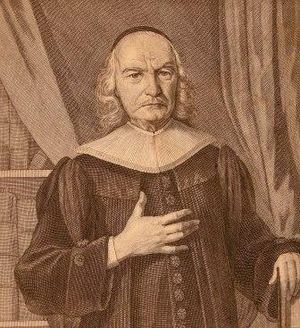
Johann Rudolf Huber né à Bâle le 21 avril 1668 et mort dans la même ville le 28 février 1748, est un portraitiste suisse. Parmi ses portraits les plus connus, on trouve ceux de Charles-Guillaume de Bade-Durlach, Joseph Iᵉʳ du Saint-Empire et Albrecht von Haller.